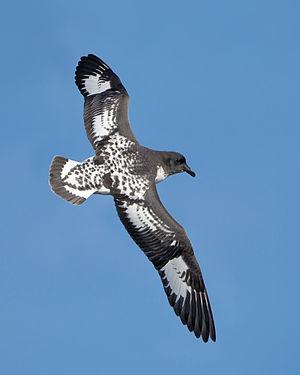
Un Damier du Cap (Daption capense), photographié à l'est de la péninsule de Tasman, en Tasmanie (Australie).